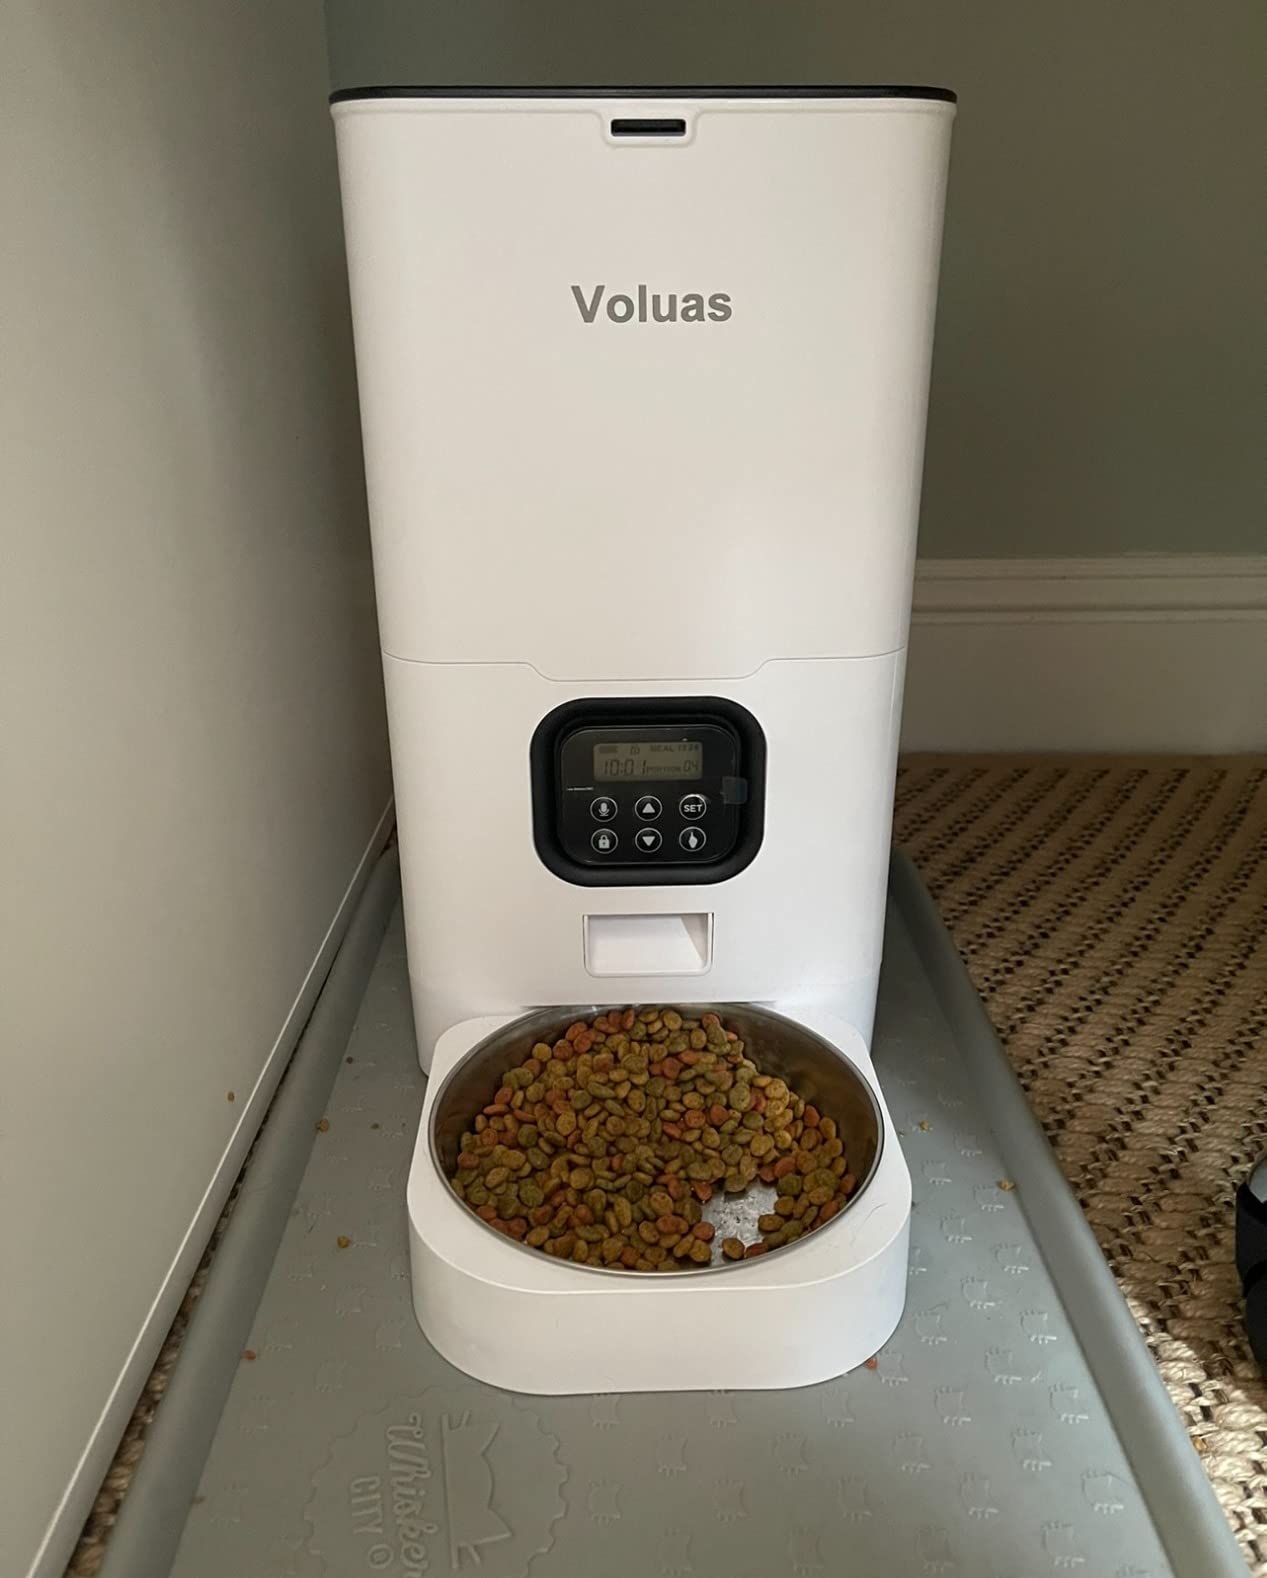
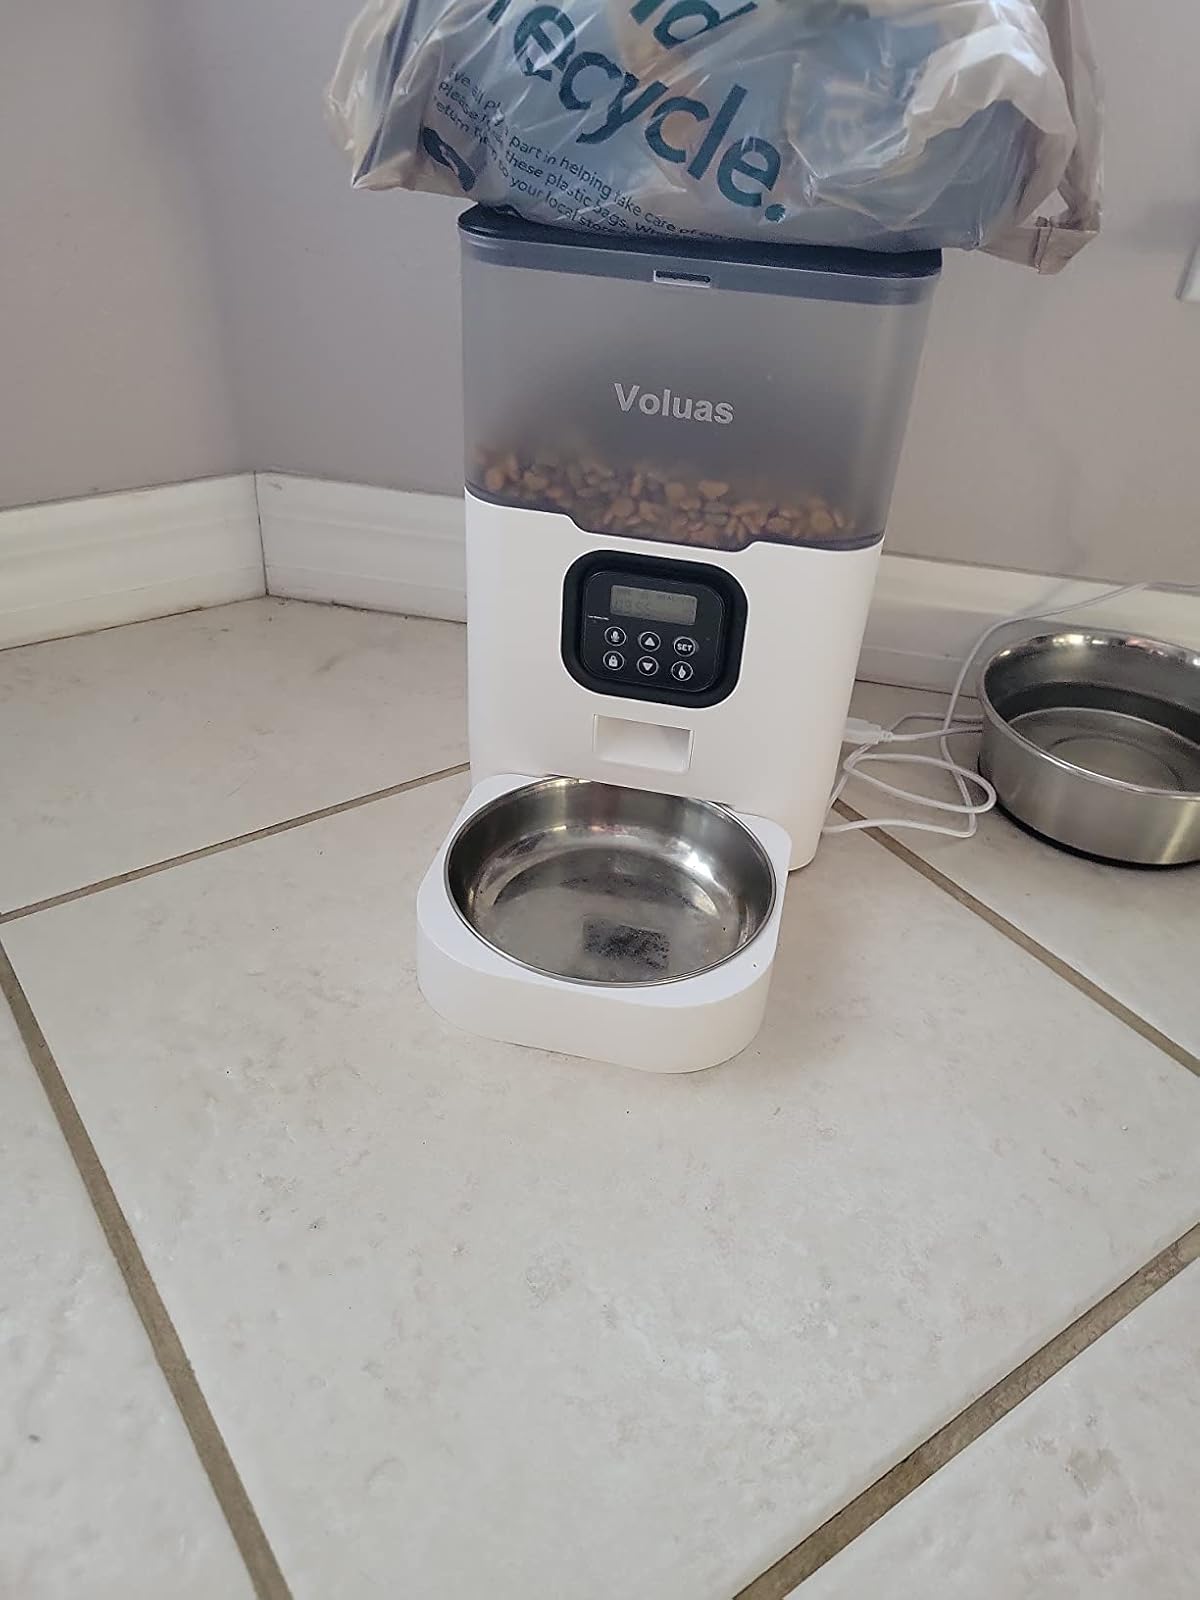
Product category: items_feeder
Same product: no